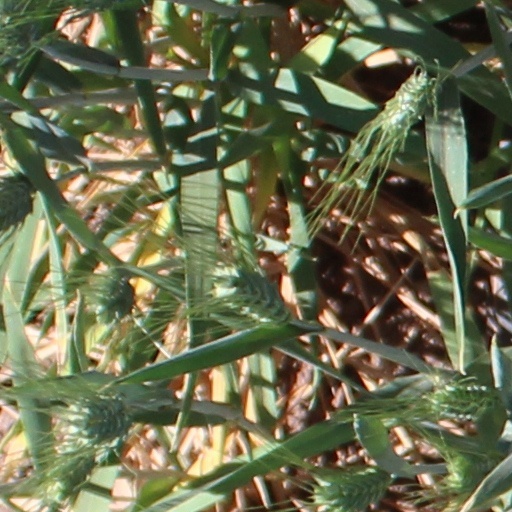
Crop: wheat